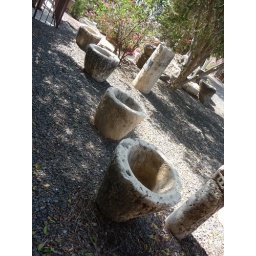
stone pots where used in the miracle of turning water into wine